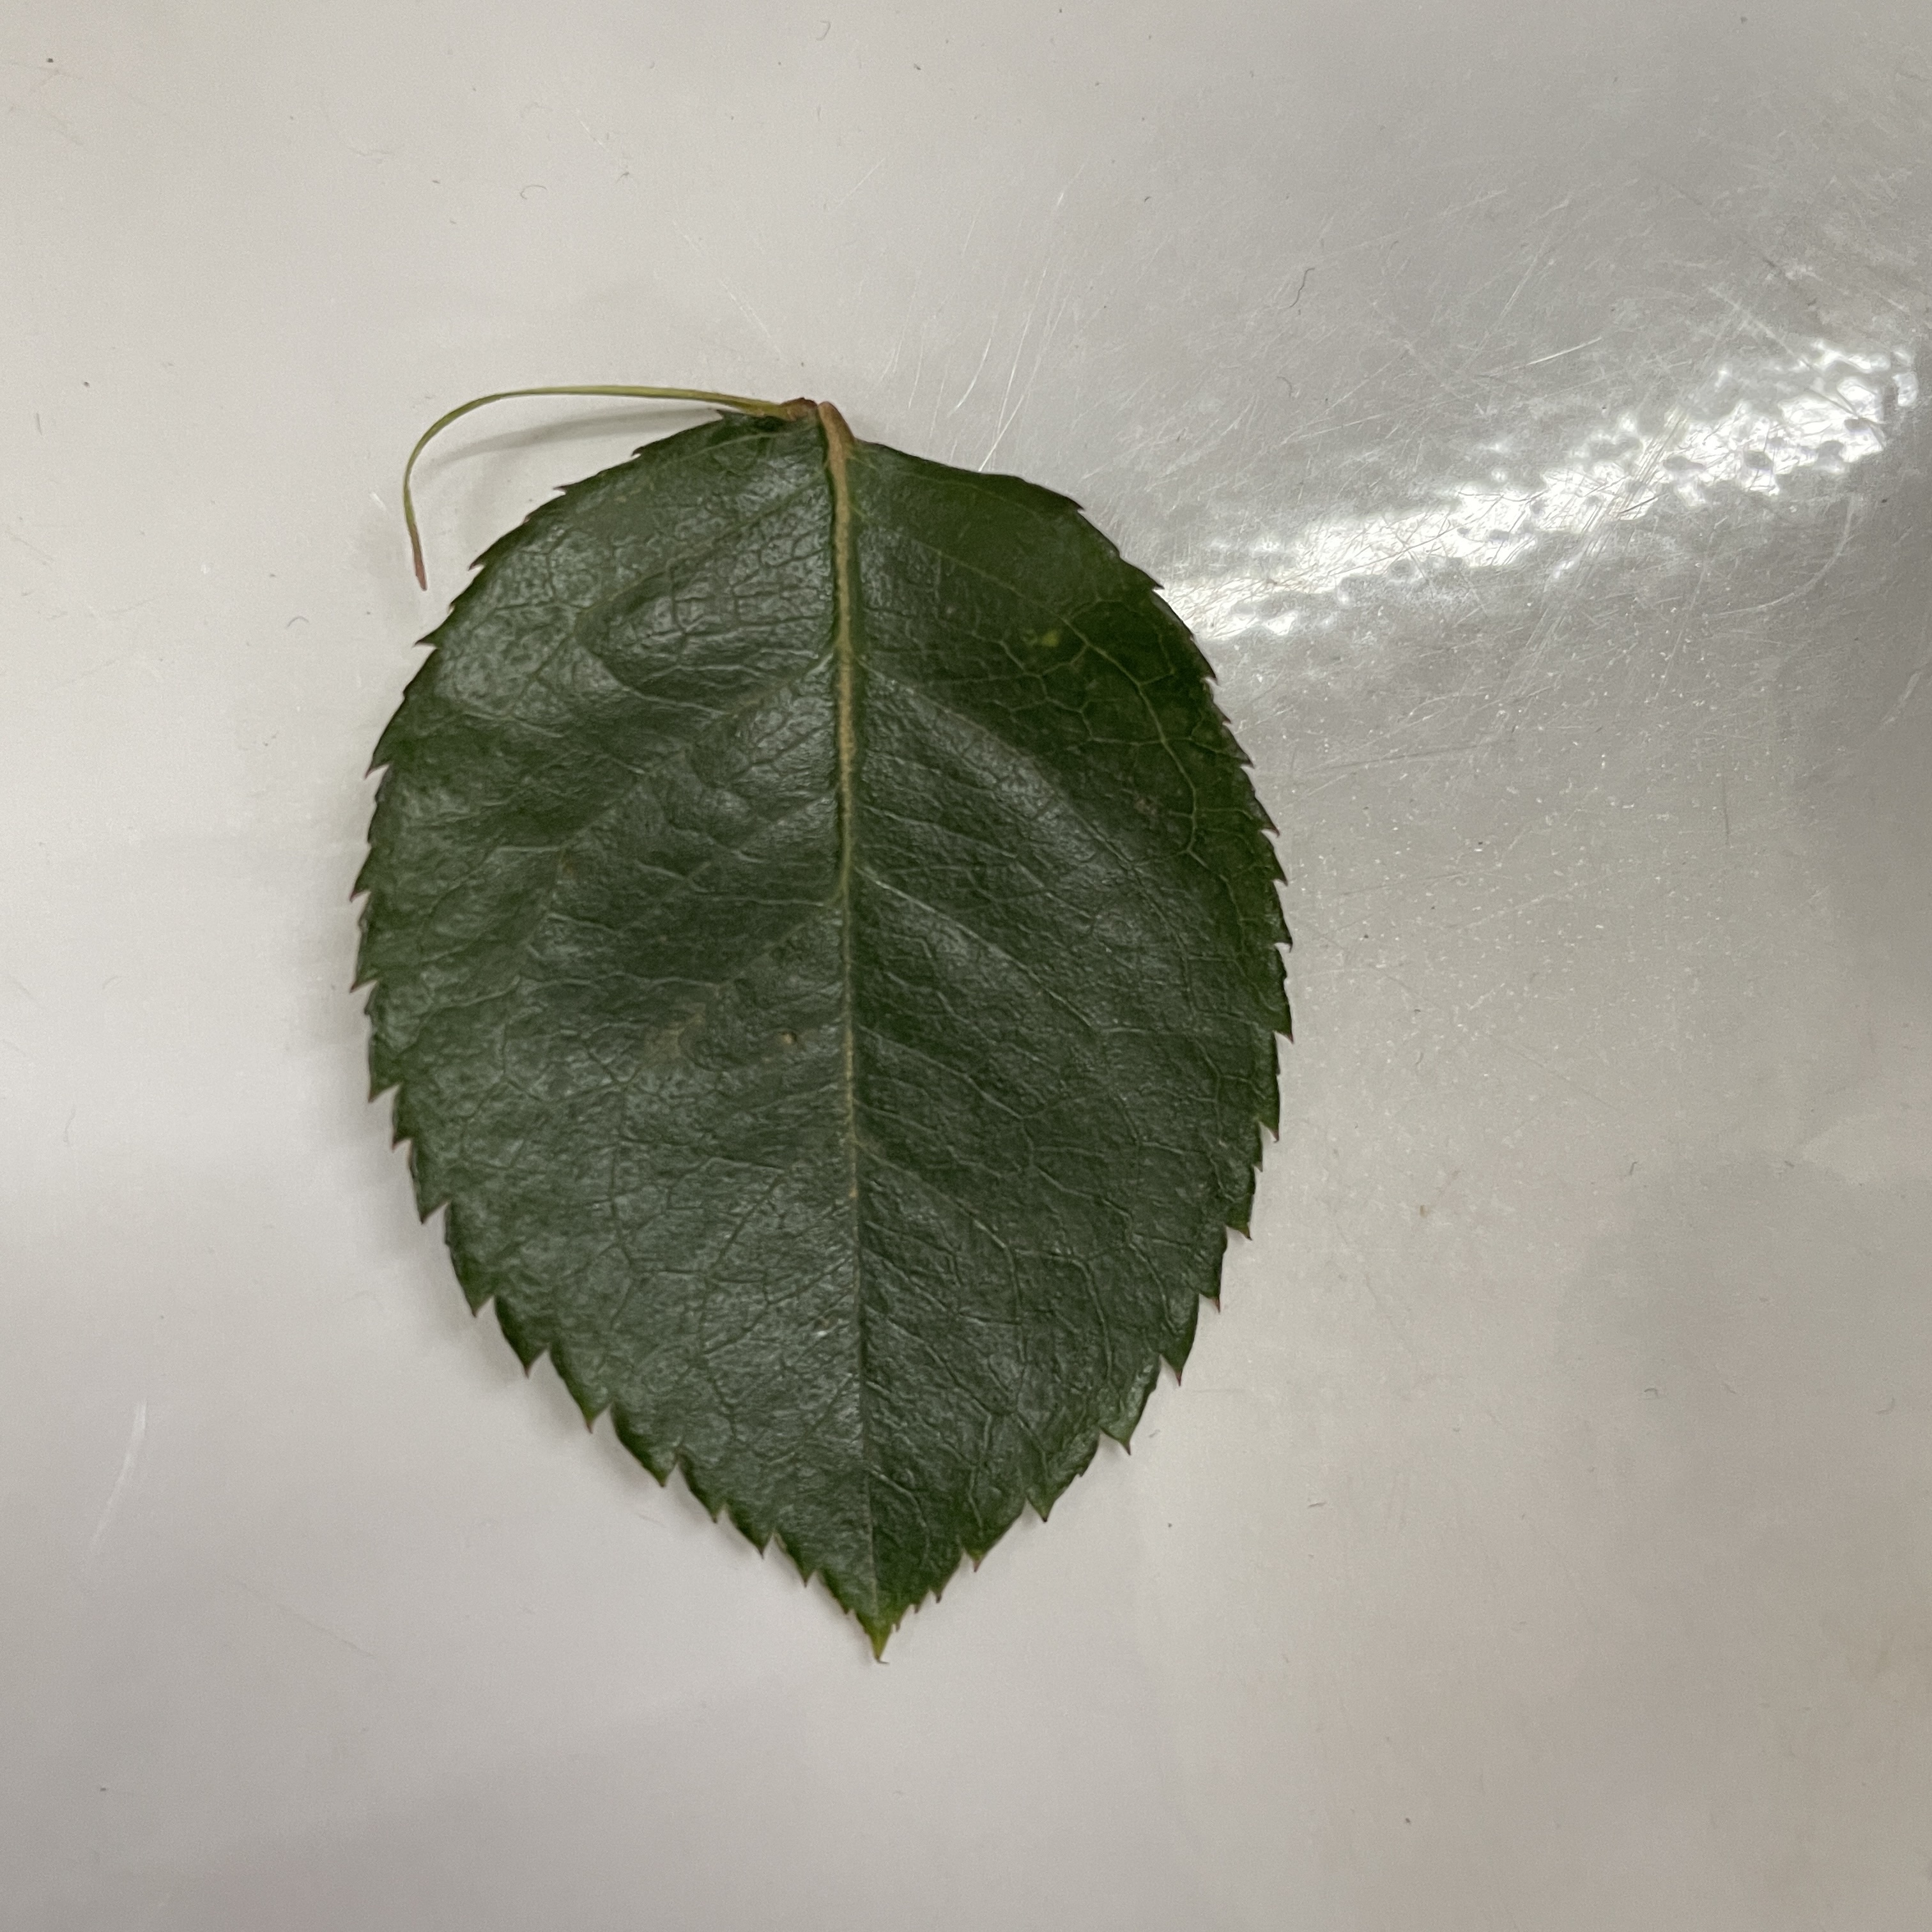
Label: Healthy Leaf